Imran Garda

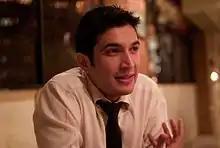

Imran Garda (born 7 August 1982) is a South African journalist, presenter, and novelist. The long-running host of The Newsmakers from 2015 to 2020, Garda returned to TRT World in 2022 with the one-on-one interview program "The InnerView". He was formerly the host of "Third Rail" on Al Jazeera America based in New York City. Garda was also a senior presenter and producer for AJ+, Al Jazeera Media Network's all digital video news channel based in San Francisco. Previously, he worked for Al Jazeera English in Doha, Qatar and Washington, DC. He also hosted the show "The Stream".